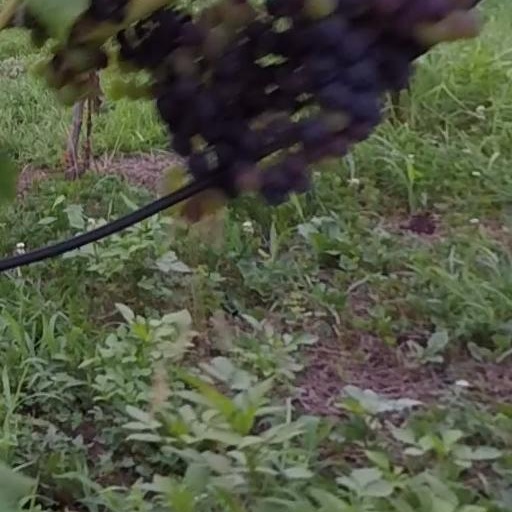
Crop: grape